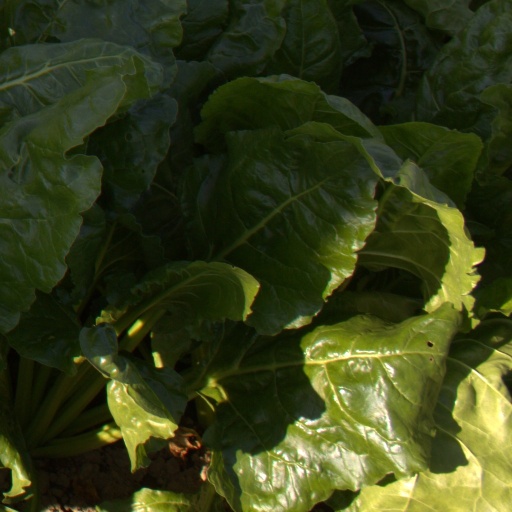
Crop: sugar beet